Royal yacht

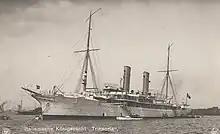
"Trinacria"

King Hussein of Jordan was aboard his royal yacht (name not reported) in the Gulf of Aqaba when on 7 June 1981 it was overflown by eight low-flying Israeli F-16s en route to attack the Osirak reactor in Iraq during Operation Opera. One of the pilots described it as 'stunning white... incredible'.